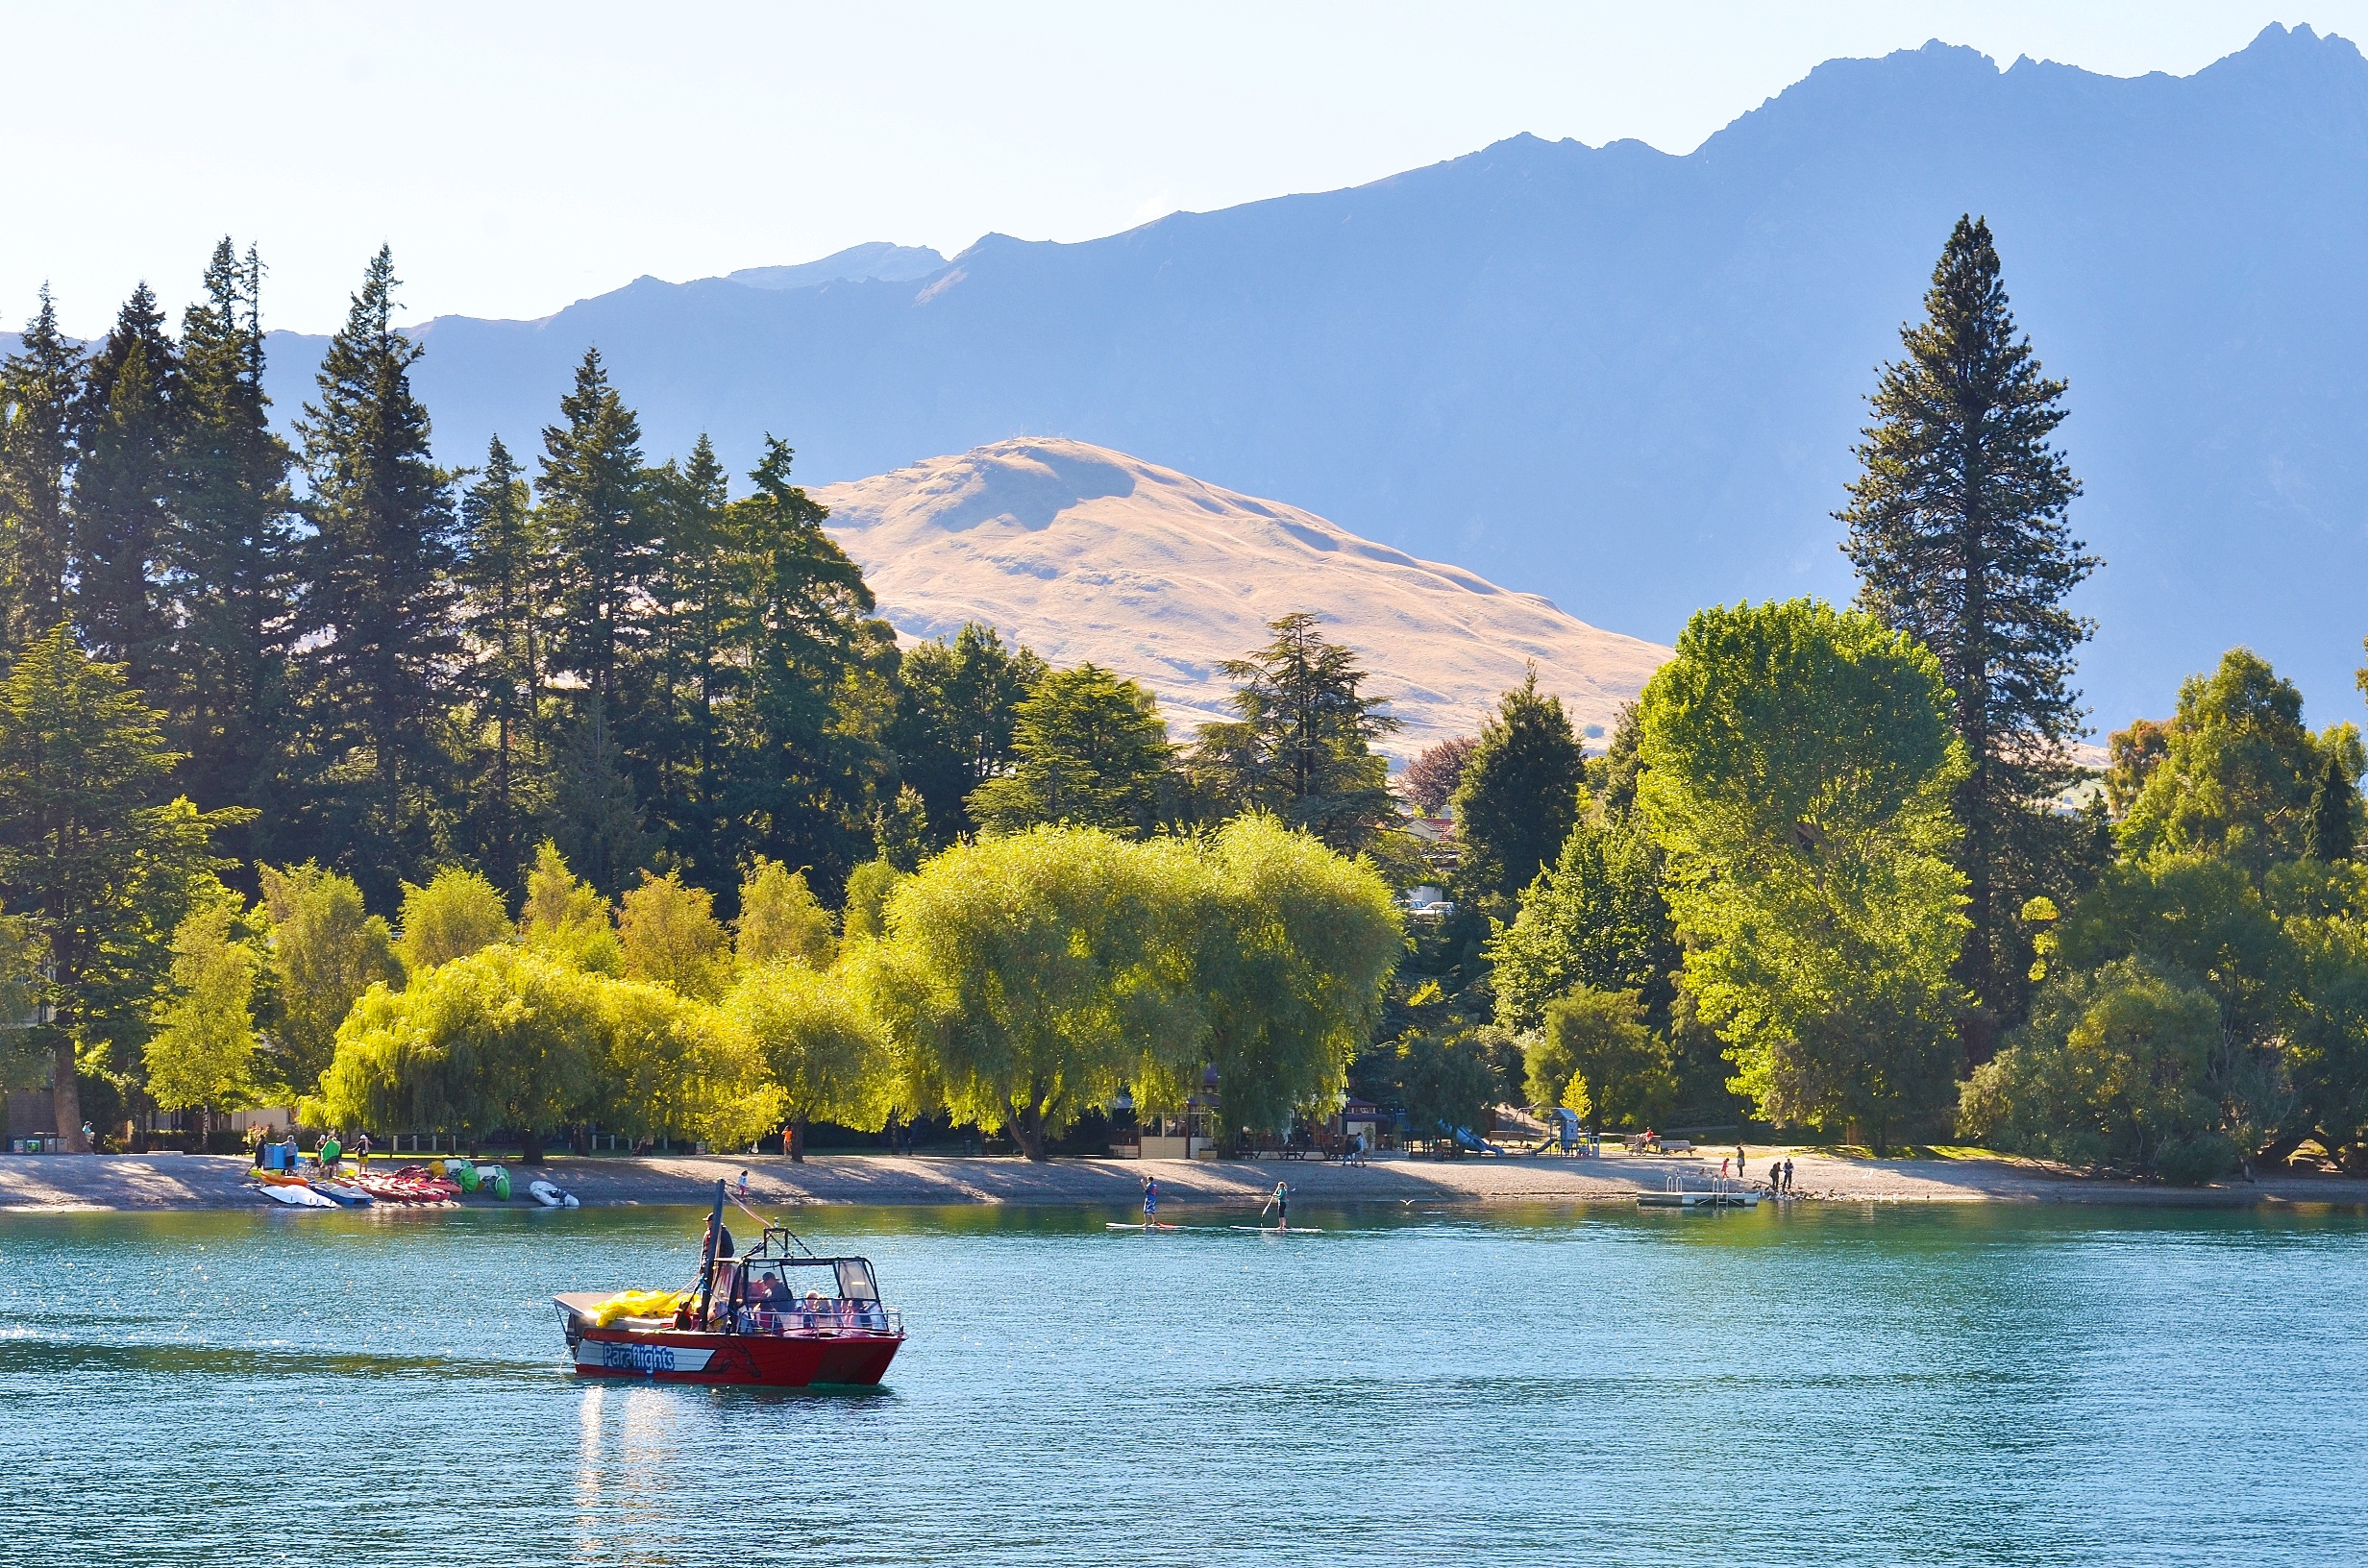
water, nature, wilderness, mountain, boat, lake, river, ship, canoe, vehicle, boating, watercraft, the scenery, landform